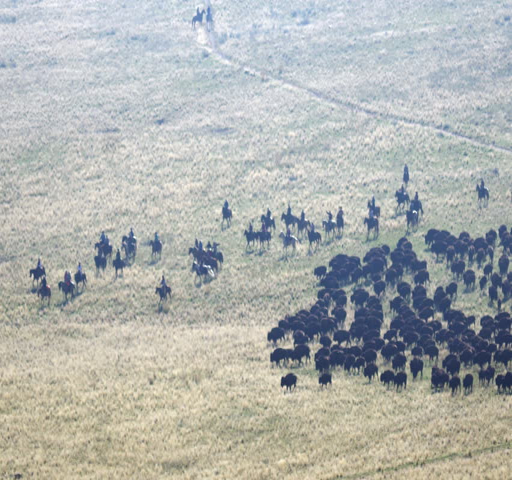
circa biological species being rounded up and pushed across the landscape by cowboys for an event